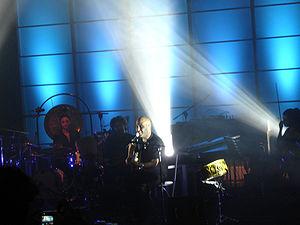
Negramaro est un groupe pop italien qui prend son nom du negroamaro, un cépage répandu dans la terre d'origine du groupe, le Salento.